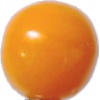
Label: Physalis 1